Georgy Zhukov

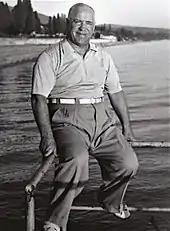
Zhukov on holiday in Sochi

During the war, as the chief of staff and deputy supreme commander, Zhukov had hundreds of meetings with Stalin, both private and during Stavka conferences. Consequently, Zhukov understood Stalin's personality and methods well. According to Zhukov, Stalin was a bold and secretive person, but he was also hot-tempered and skeptical. Zhukov was able to gauge Stalin's mood: for example, when Stalin drew deeply on his tobacco pipe, it was a sign of a good mood. Conversely, if Stalin failed to light his pipe once it was out of tobacco, it was a sign of imminent rage. His outstanding knowledge of Stalin's personality was an asset that allowed him to deal with Stalin's outbursts in a way other Soviet generals could not.